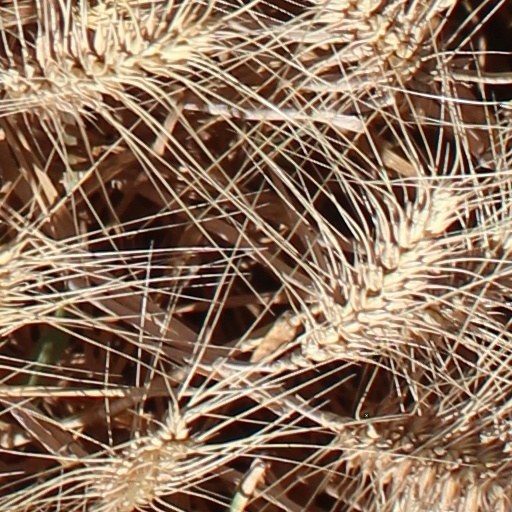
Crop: wheat